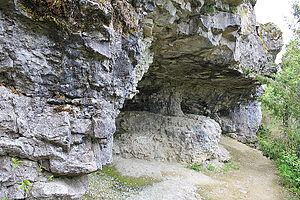
Muhu / Galleri
Muhu er Estlands tredjestørste ø efter Øsel og Hiiumaa. Muhu ligger nordøst for Øsel i Østersøen mellem Øsel og fastlandet. Øen har et areal på 198 km². Sammen med nogen mindre øer er øen Muhu en kommune i Saare fylke med 1844 indbyggere. Øens og kommunens administrationscentrum er Liiva.